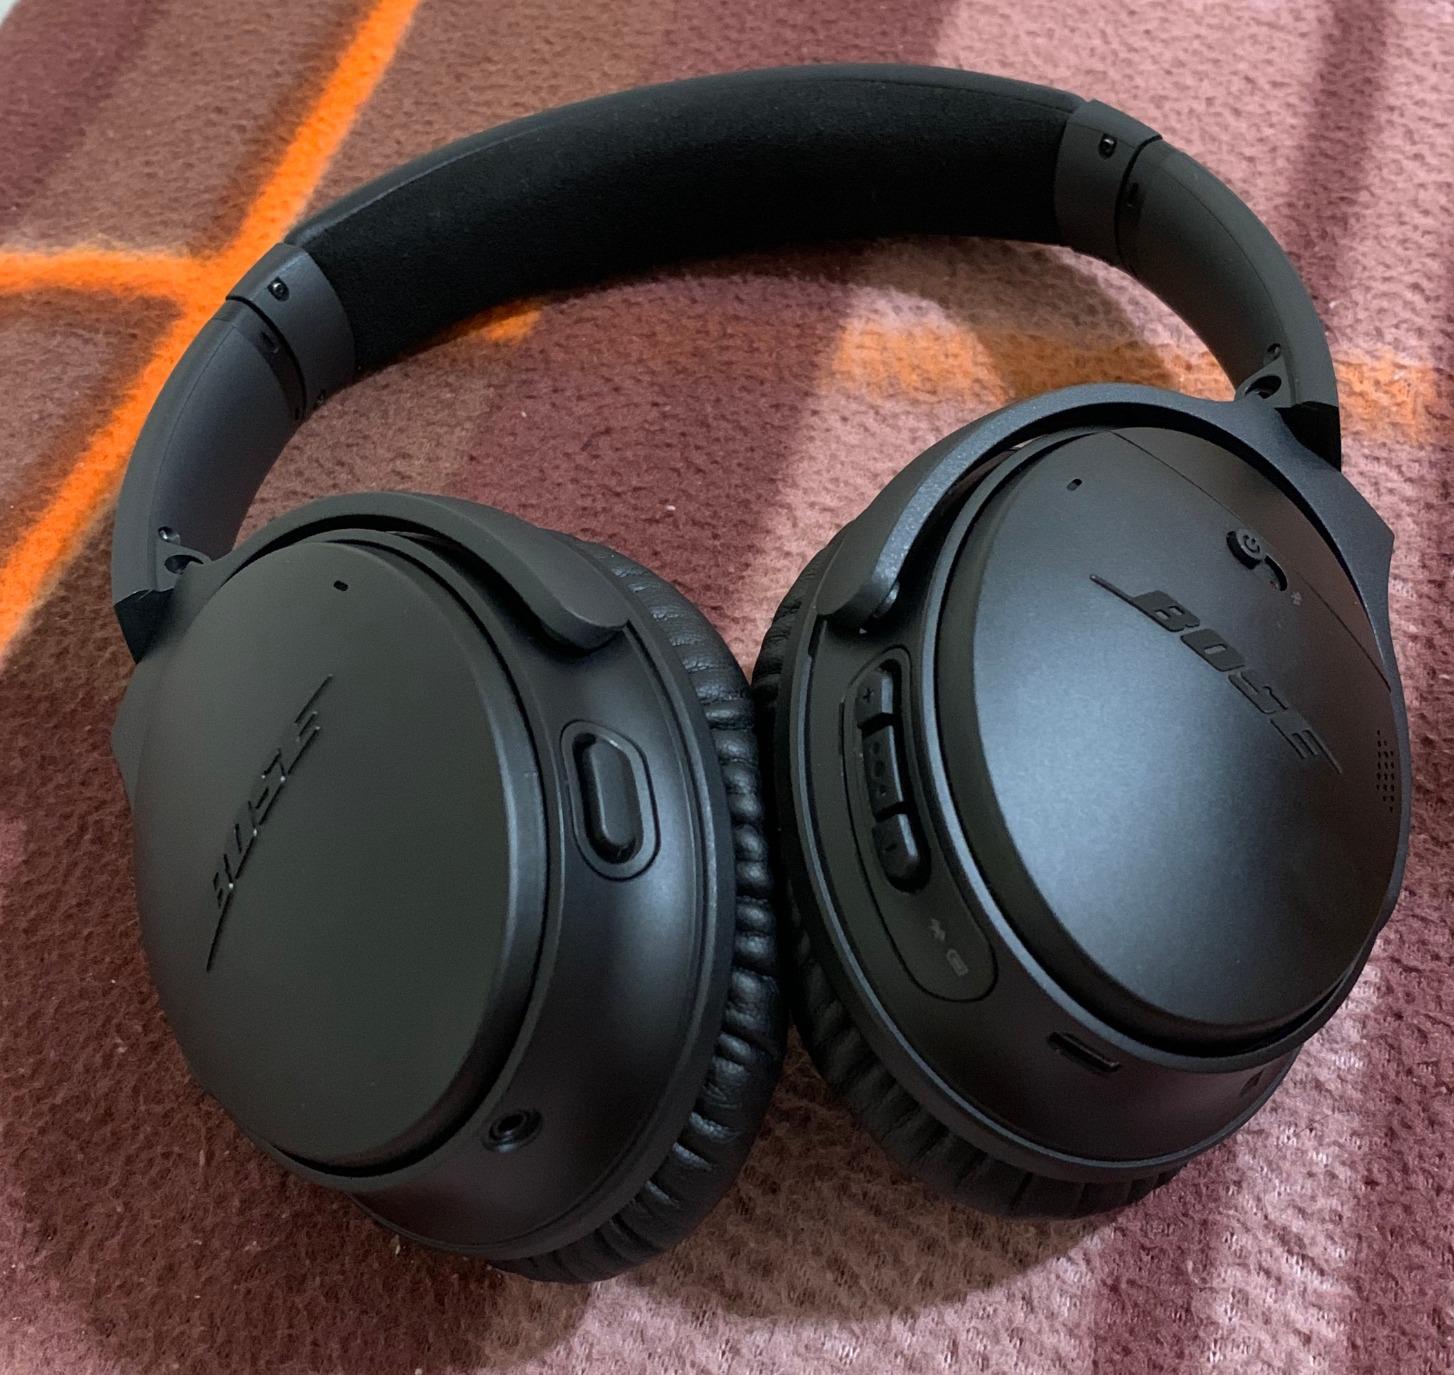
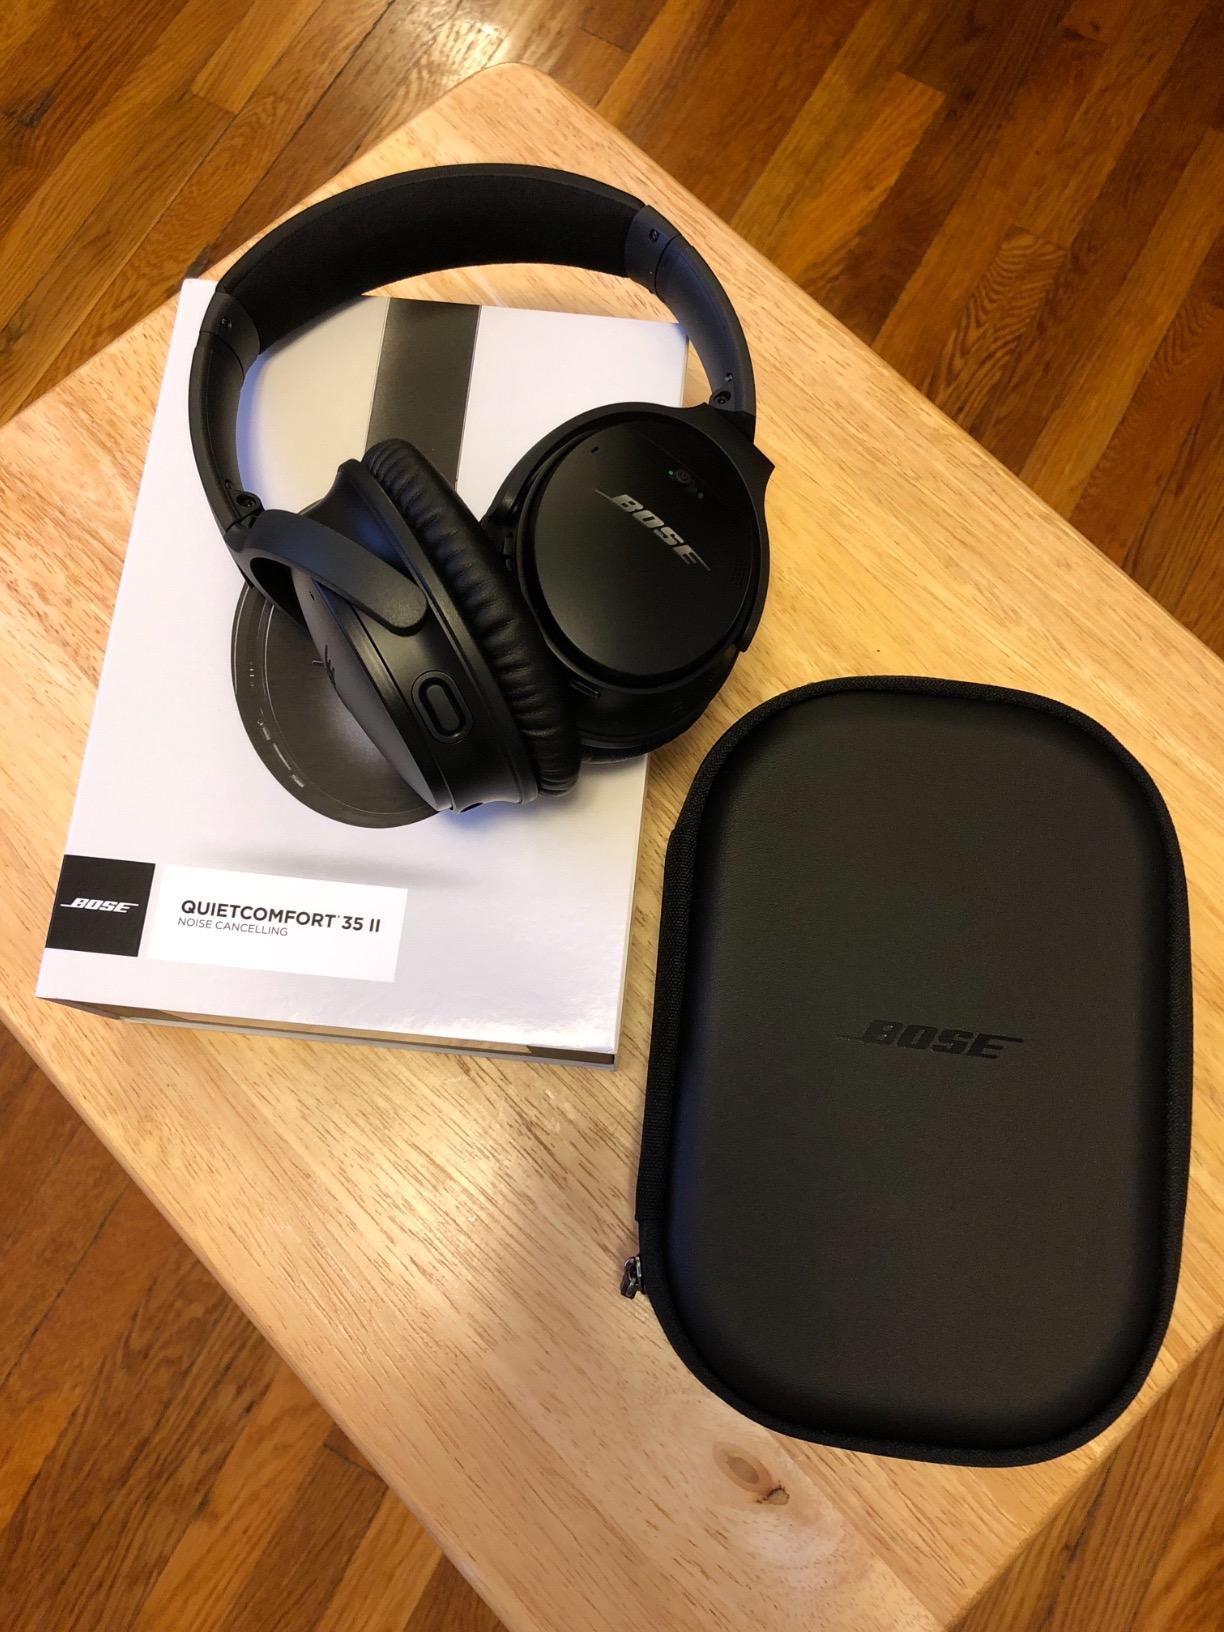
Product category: headphones
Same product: yes